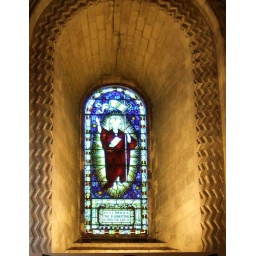
Stained glass window in the church of St Cross.